Tori Richard

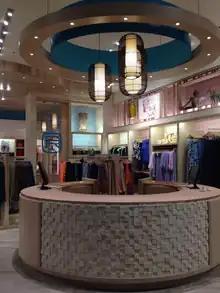
The interior of the Tori Richard store in the Hyatt Regency Waikiki

In the 1960s and ‘70s, Fifth Avenue windows and top national fashion magazines featured Tori Richard in features and ads, many of them photographed on location in Hawaii. As the leisure life was the zeitgeist of the era, the Tori Richard fashions—tunics, harem pants, hostess sets, shifts, caftans, culottes, sarong swimsuits and Capri pants—catered to the cocktail, beach and patio parties that were popular at the time. The esthetics—streamlined and dramatic—departed from the tropical “aloha wear” for which Hawaii was known. Customers ranged from Lucy Ball to the King of Morocco to department store customers across the country.